Critical Role

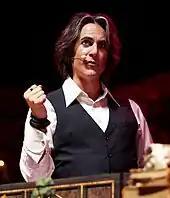
Mercer at the 2023 "Critical Role" live show in Wembley Arena.

In October 2022, Critical Role announced an upcoming two-part special titled "The Mighty Nein Reunited". The canonical story picks up several months after the conclusion of the second campaign with the cast reprising their roles. Part 1 aired on November 17, 2022 with Part 2 airing on December 1, 2022. In addition to being streamed on Twitch and YouTube, "The Mighty Nein Reunited" was simulcast in Cinemark Theatres in both the United States and South America. The cast reprised their roles again for an episode titled "The Mighty Nein Reunion: Echoes of the Solstice", which was recorded live at the OVO Arena Wembley on the October 25, 2023 and streamed over Twitch and YouTube the following night. The story takes place during the third campaign, close to a decade after the second campaign.